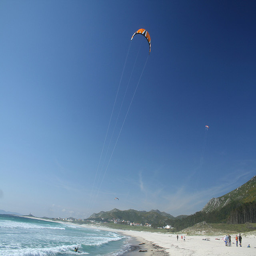
an image of a man on the beach carrying a kite
A man windsurfs along a beautiful sunny coastline.
People on a white sand beach, one person para sailing.
A person para sailing off the shore of the beach
A crowd of people standing on a beach flying kites.